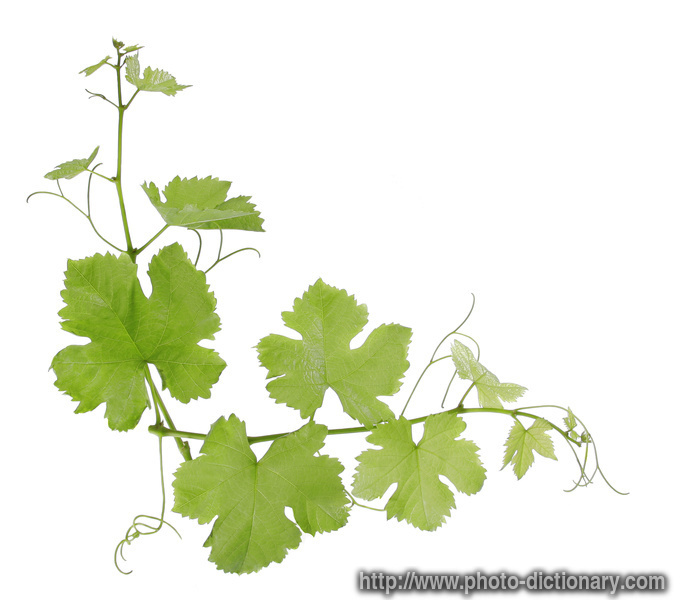
Labels: grape leaf, grape leaf, grape leaf, grape leaf, grape leaf, grape leaf